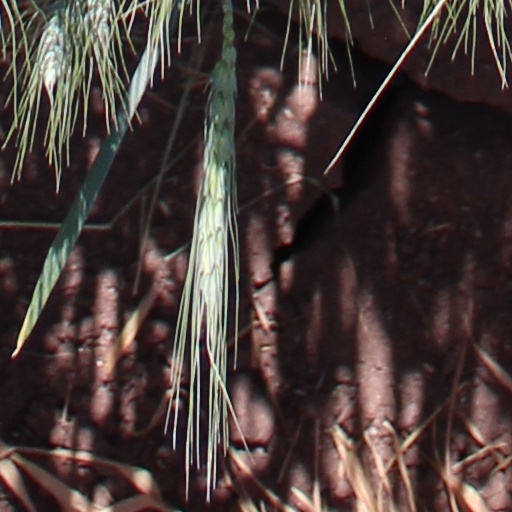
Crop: wheat